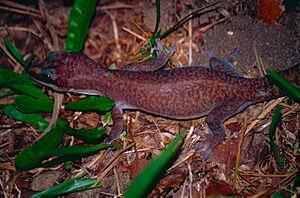
Oedura est un genre de gecko de la famille des Diplodactylidae.
Oedura monilis est une espèce de gecko de la famille des Diplodactylidae.